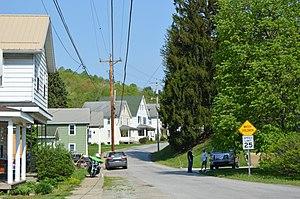
Creekside est un borough situé au centre du comté d'Indiana, en Pennsylvanie, aux États-Unis. En 2010, il comptait une population de 309 habitants. Le borough est incorporé le 5 juin 1905.